Symbolist painting

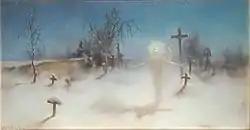
"Eloé" (1892), de Witold Pruszkowski, National Museum, Wrocław

In Finland the leading figure was Akseli Gallen-Kallela, trained at the Helsinki School of Fine Arts and at the Parisian Académie Julian, where he was a student of Fernand Cormon. In the French capital he became acquainted with the work of Puvis de Chavannes and Jules Bastien-Lepage, who made a deep impression on him. Back in his homeland he developed a naturalistic style work based on the tradition and epic legends of Finnish folklore, such as the epic "Kalevala". His style combined decorativism and expressiveness, with sharp contours and flat colors.